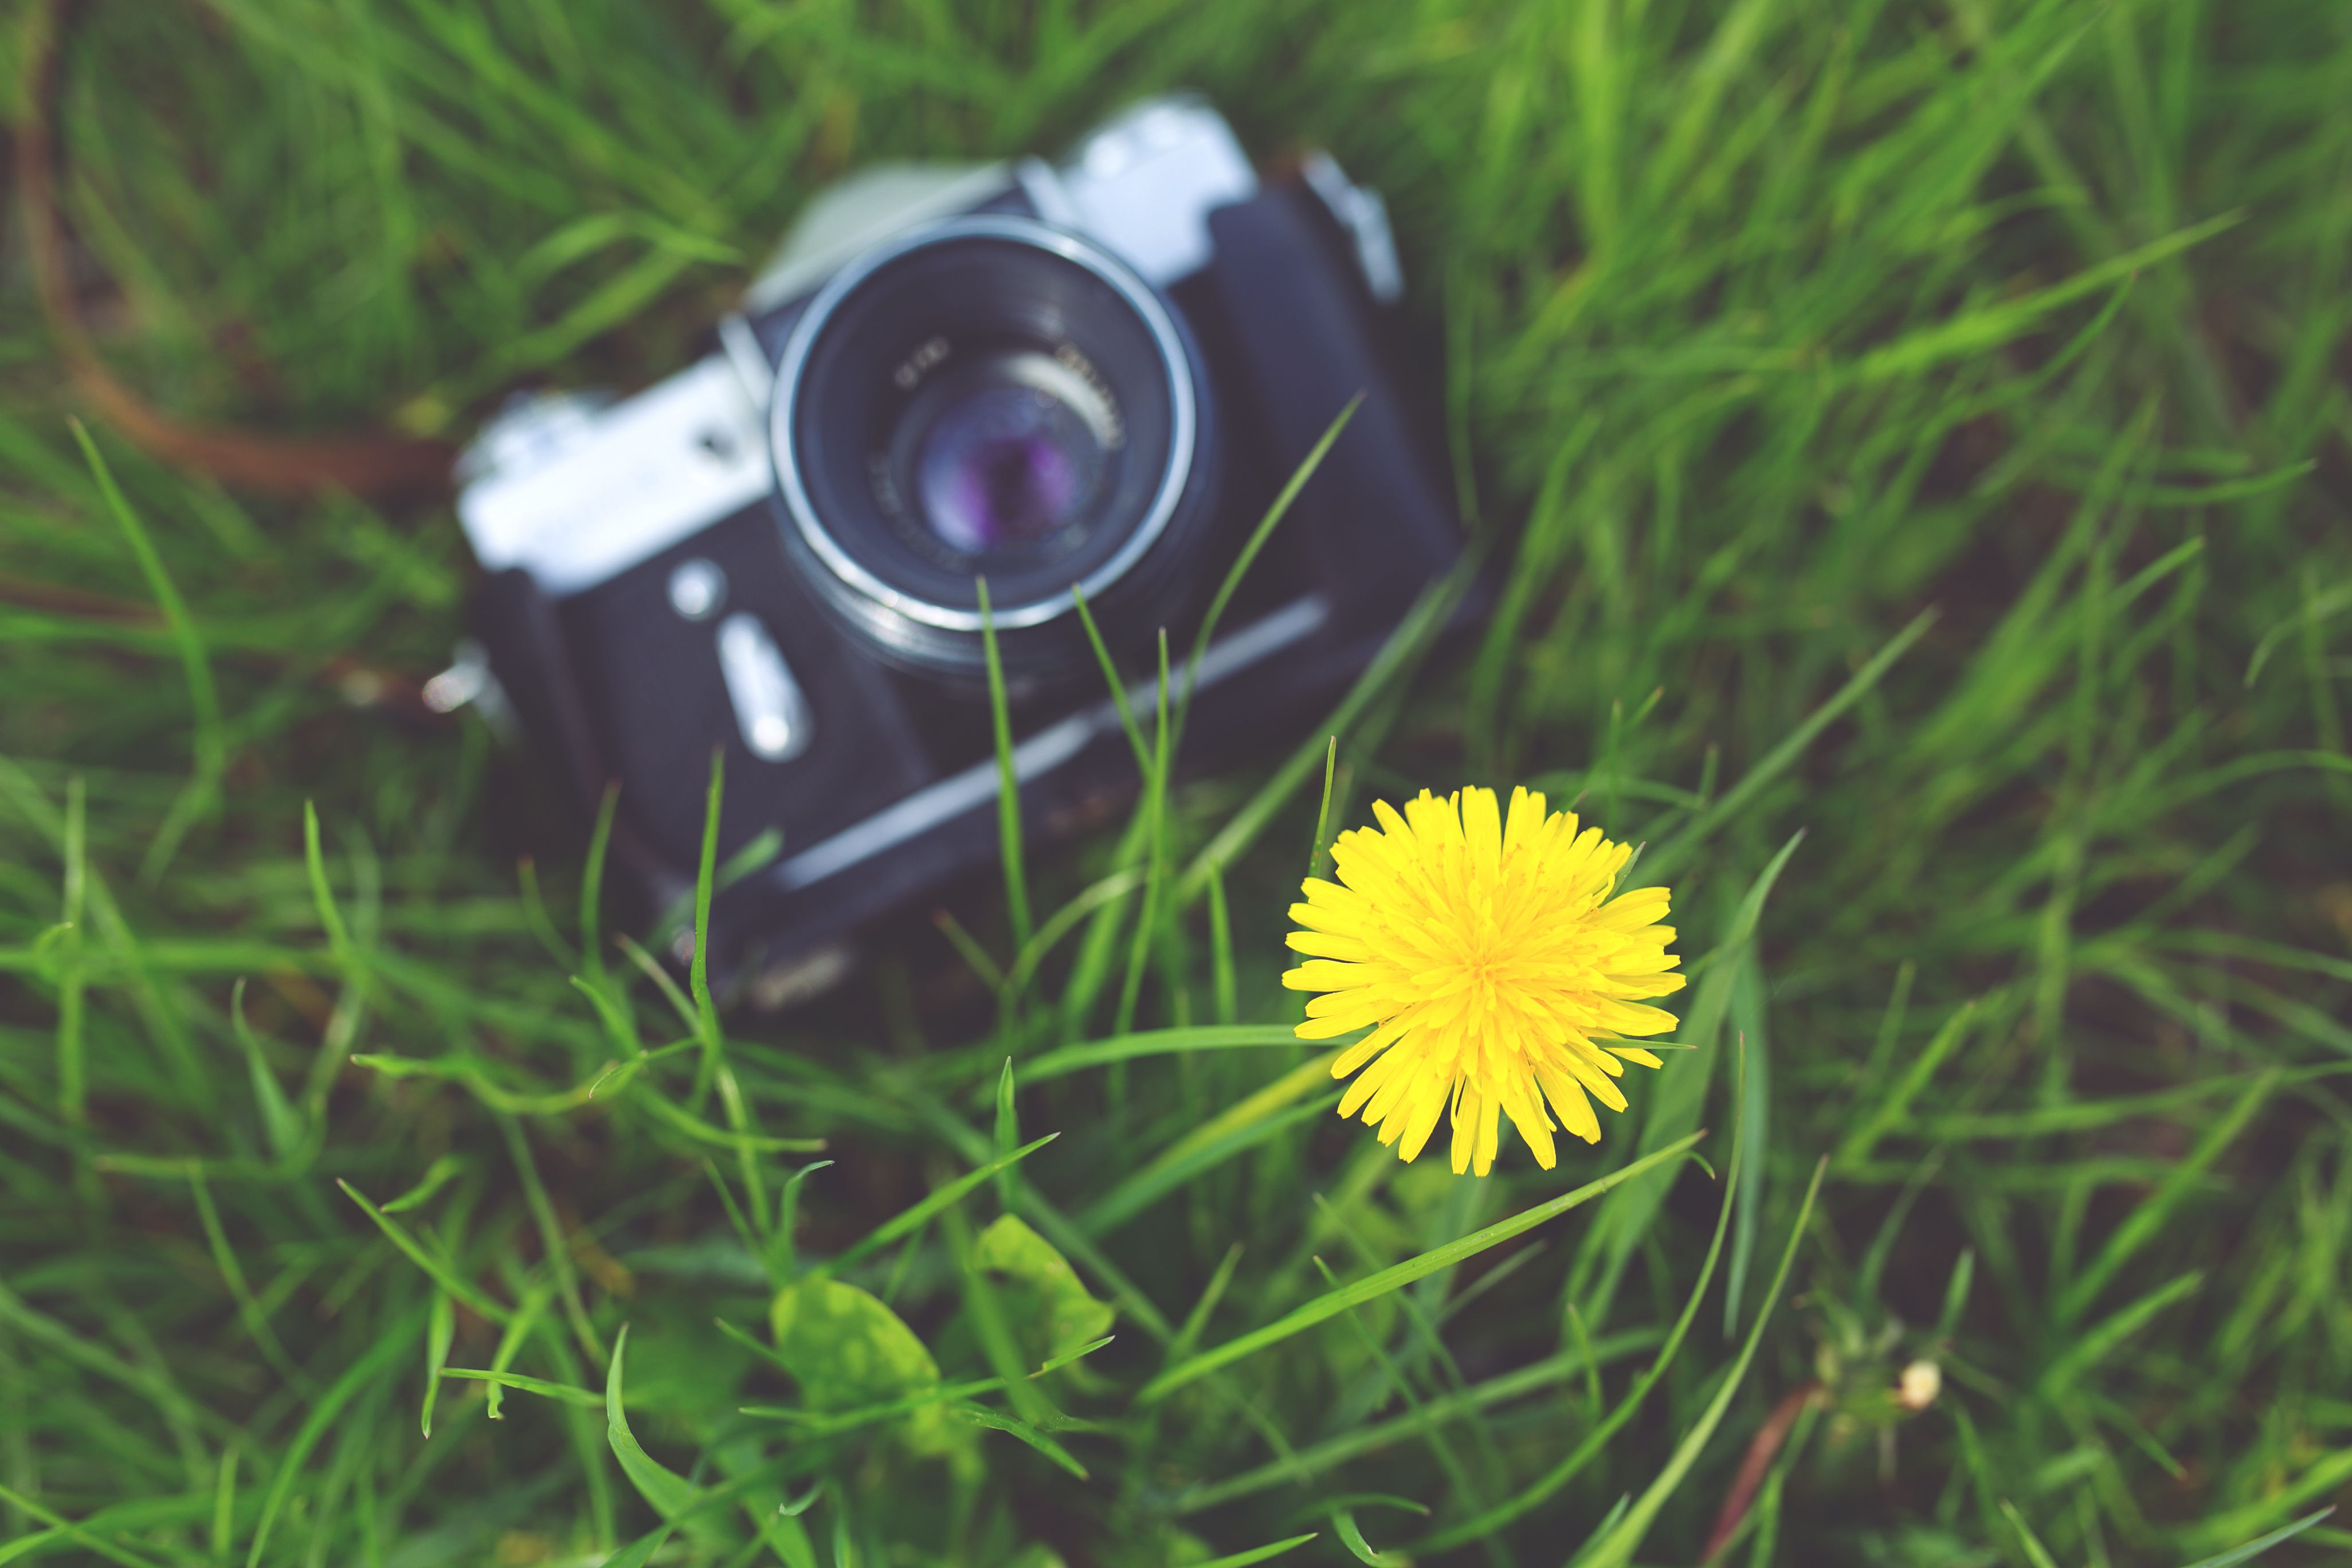
green, grass, yellow, plant, flower, grass family, photography, camera, wildflower, cameras optics, daisy family